Eric Hamber

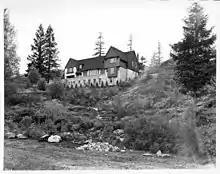
Minnekhada Ranch in Coquitlam, BC

On May 1, 1936, he became Lieutenant Governor of British Columbia, achieving considerable popularity. He left office in 1941 and accepted the position of Chancellor of the University of British Columbia in 1944, a position he held for seven years. In 1946, he was made a Companion of the Order of St Michael and St George.